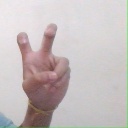
अक्षर: ई